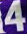
Number: 4